Sunrise State Park

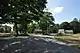
Abandoned buildings at Sunrise State Park

The property came to life as Ted Hilton's Vacation Hide-A-Way in 1916, before becoming the Frank Davis Resort, and finally Sunrise Resort, when the property was purchased by the state in 2009 for $3.2 million. At that time, the state planned to maintain the resort as a meeting place with camping and other recreational facilities in place. After failing to find redevelopers, in 2013 the Department of Energy and Environmental Protection began demolishing the dilapidated resort buildings—more than 80 in all, allowing the land to return to its natural state and leaving only patchy vestiges of asphalt basketball courts and a filled in swimming pool.